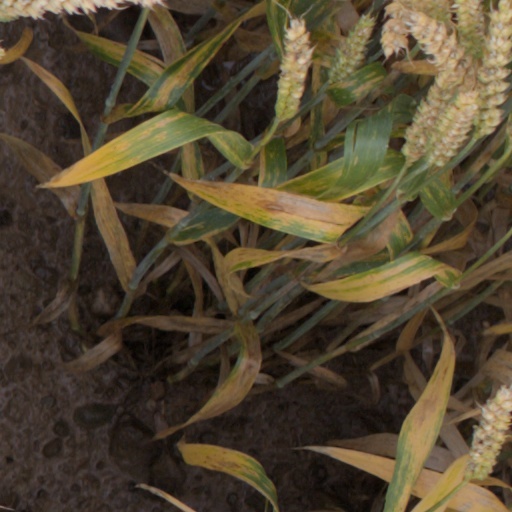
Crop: wheat